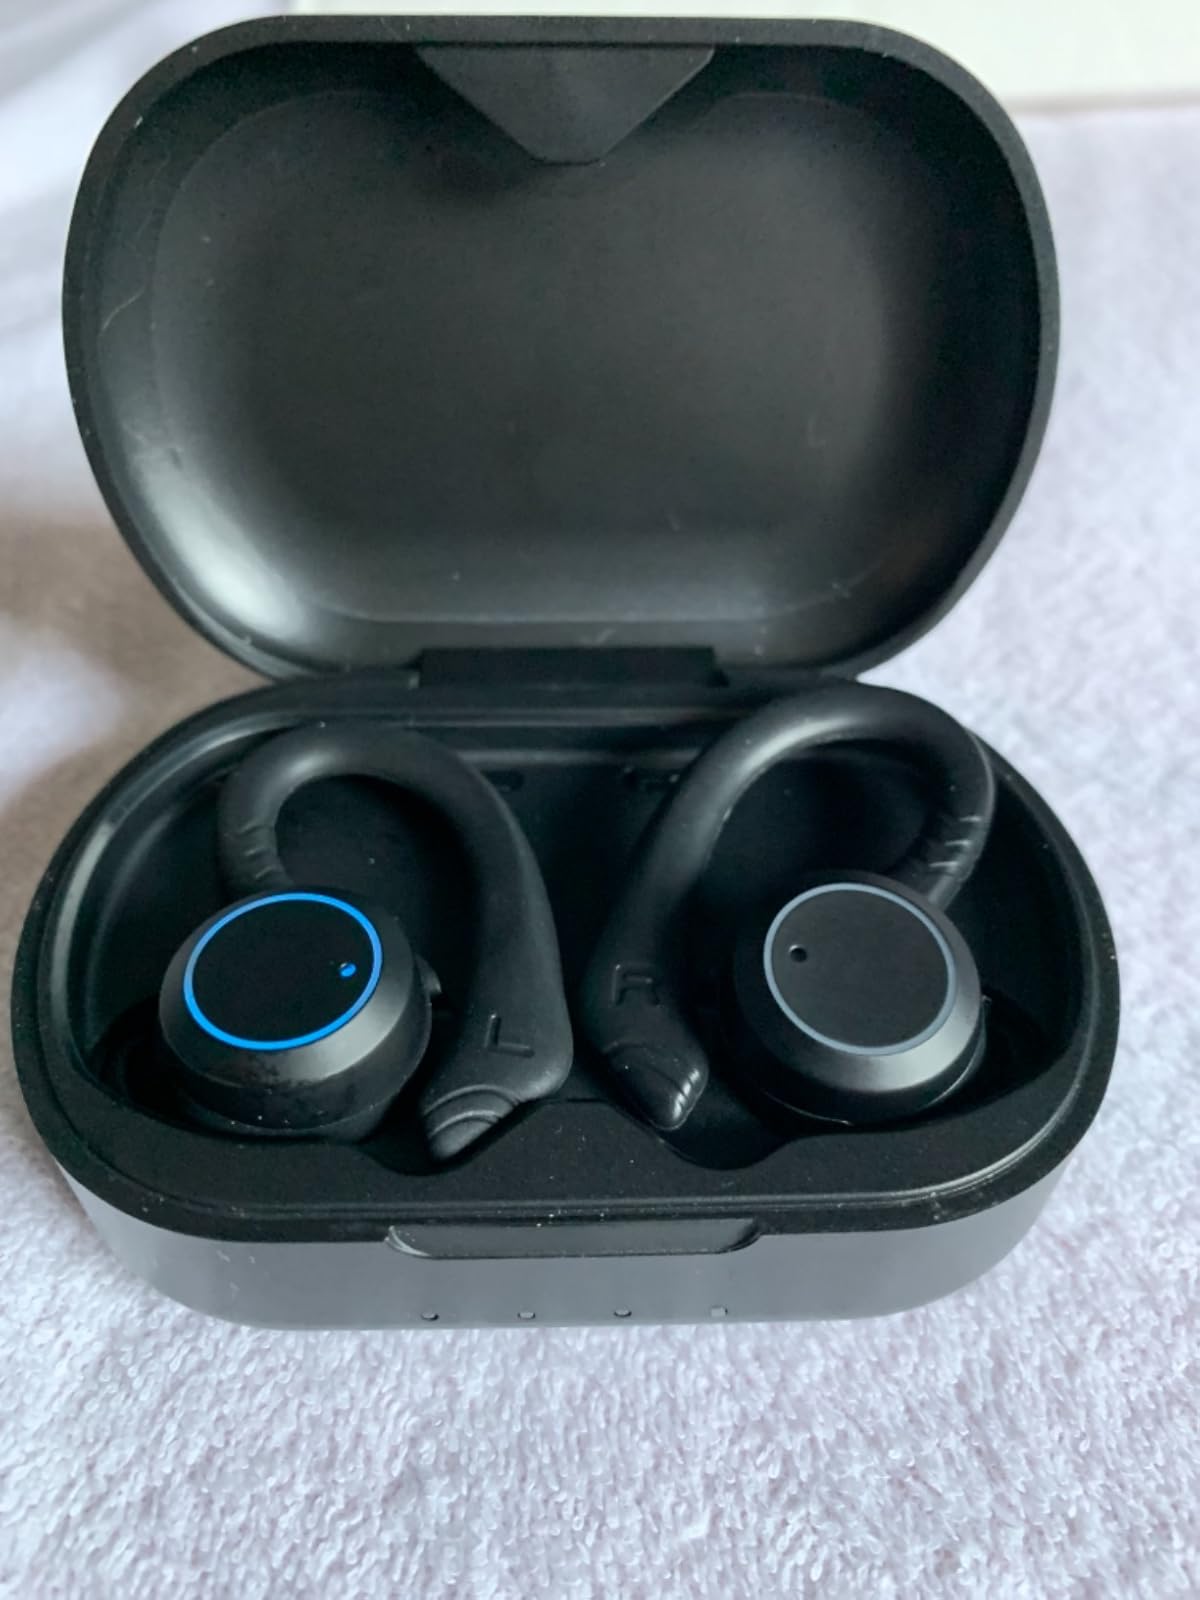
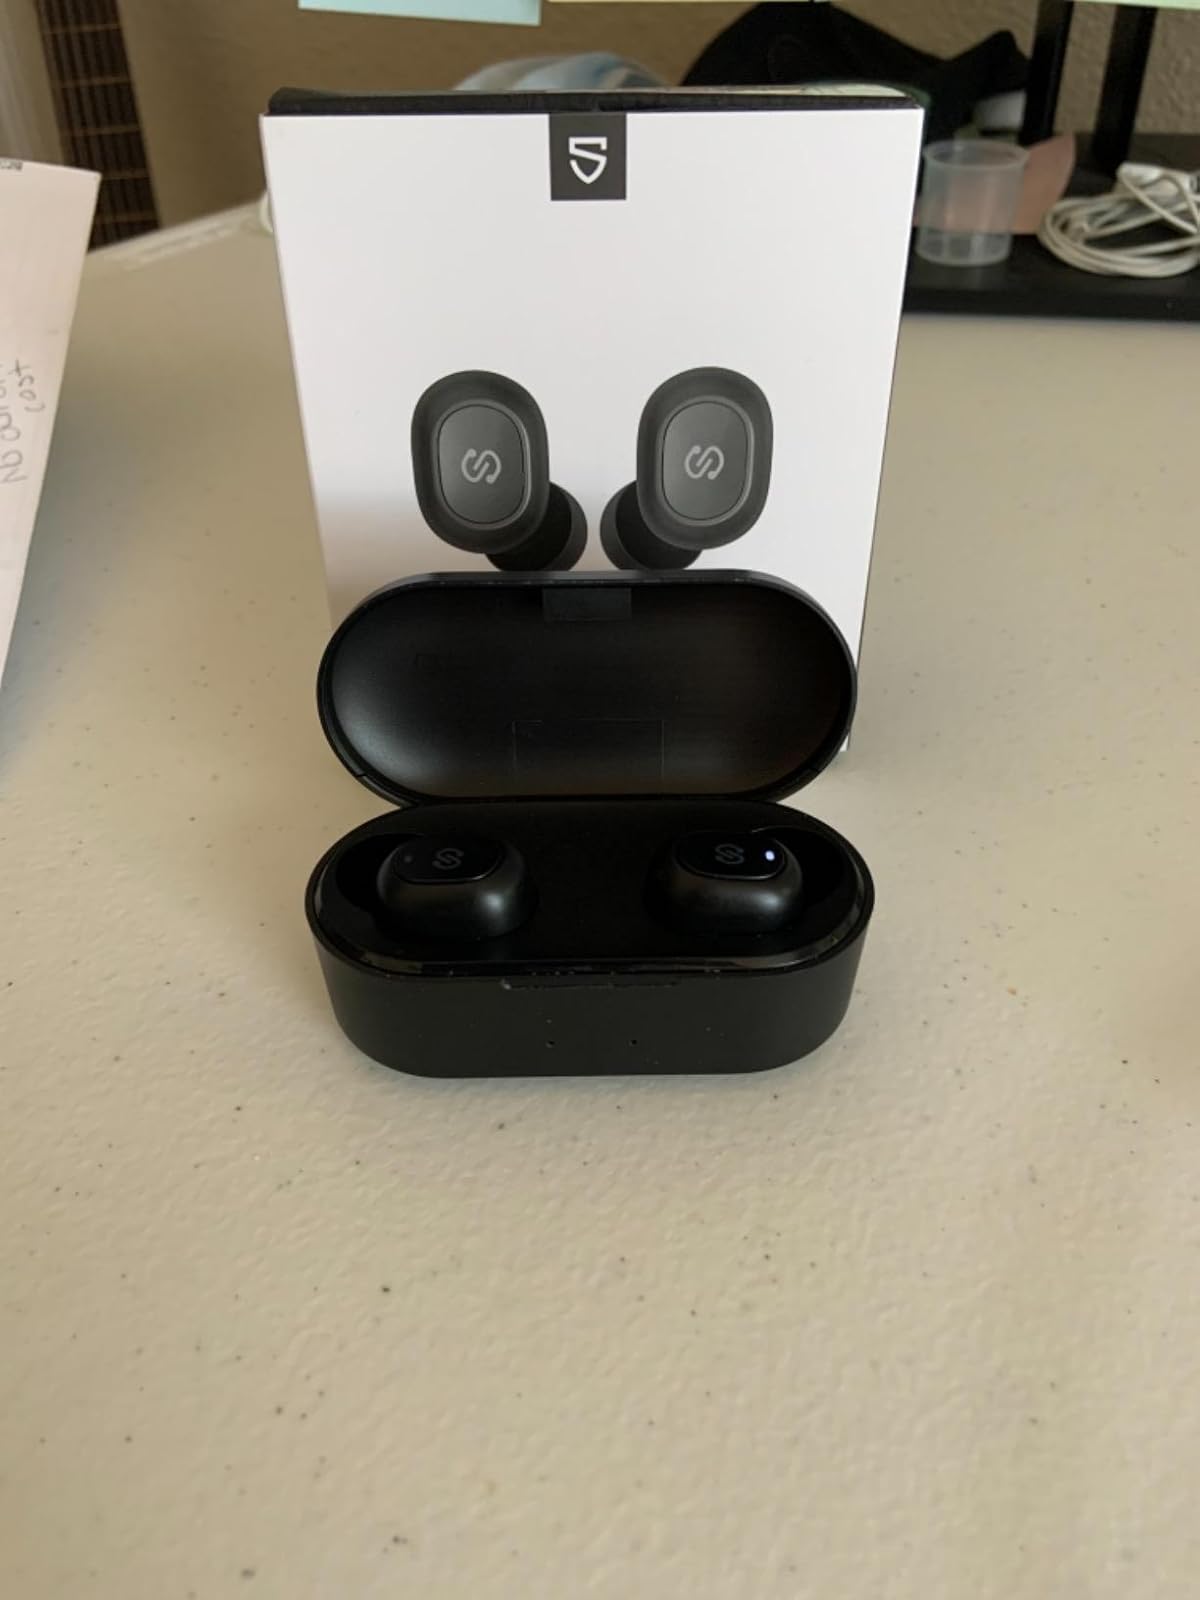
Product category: earbuds
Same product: no